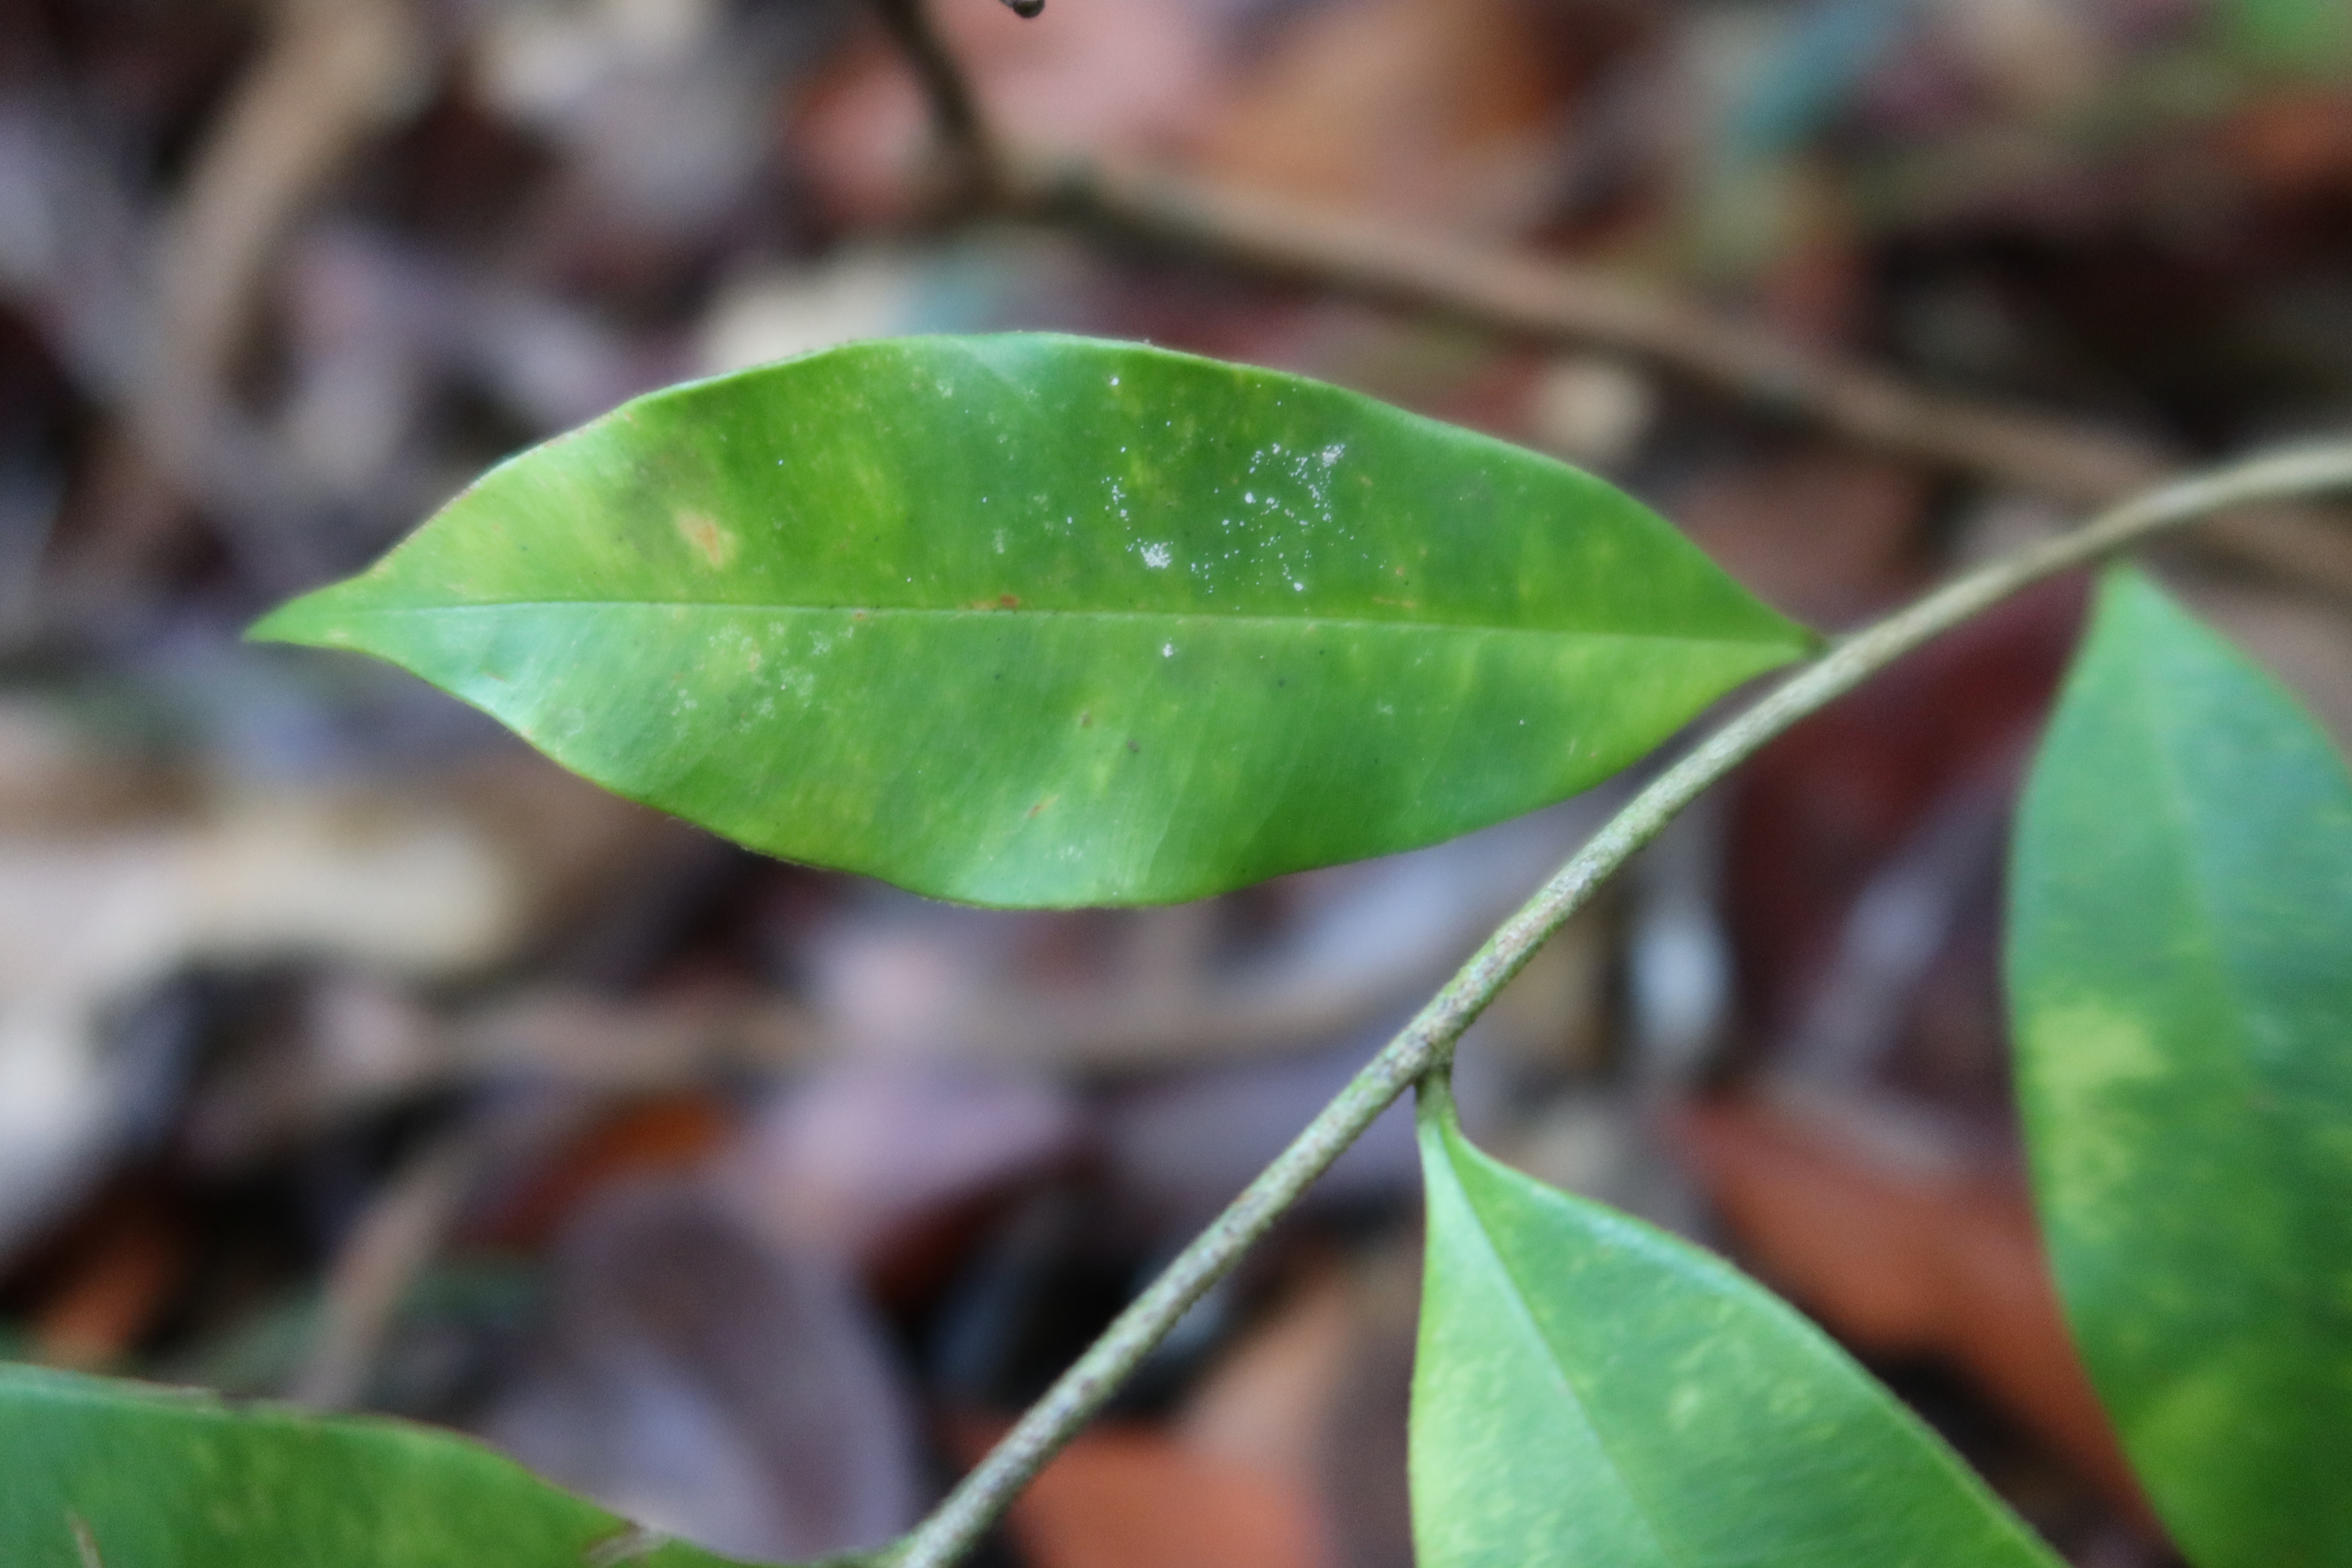
Label: Mealy bugs